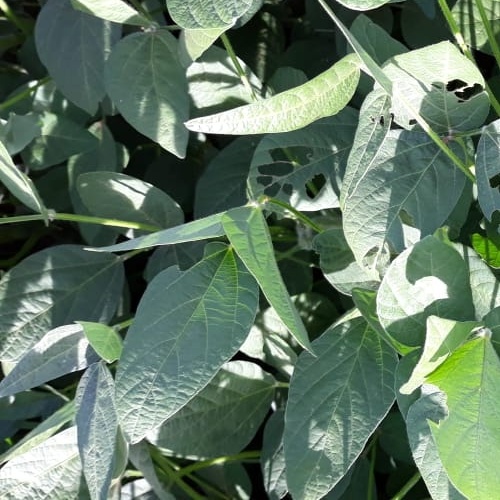
Label: Caterpillar